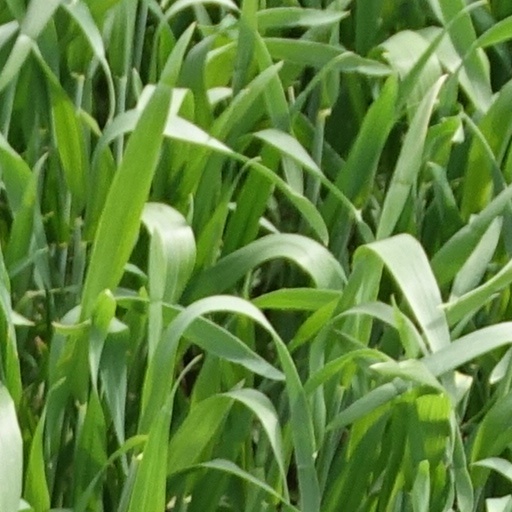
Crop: wheat